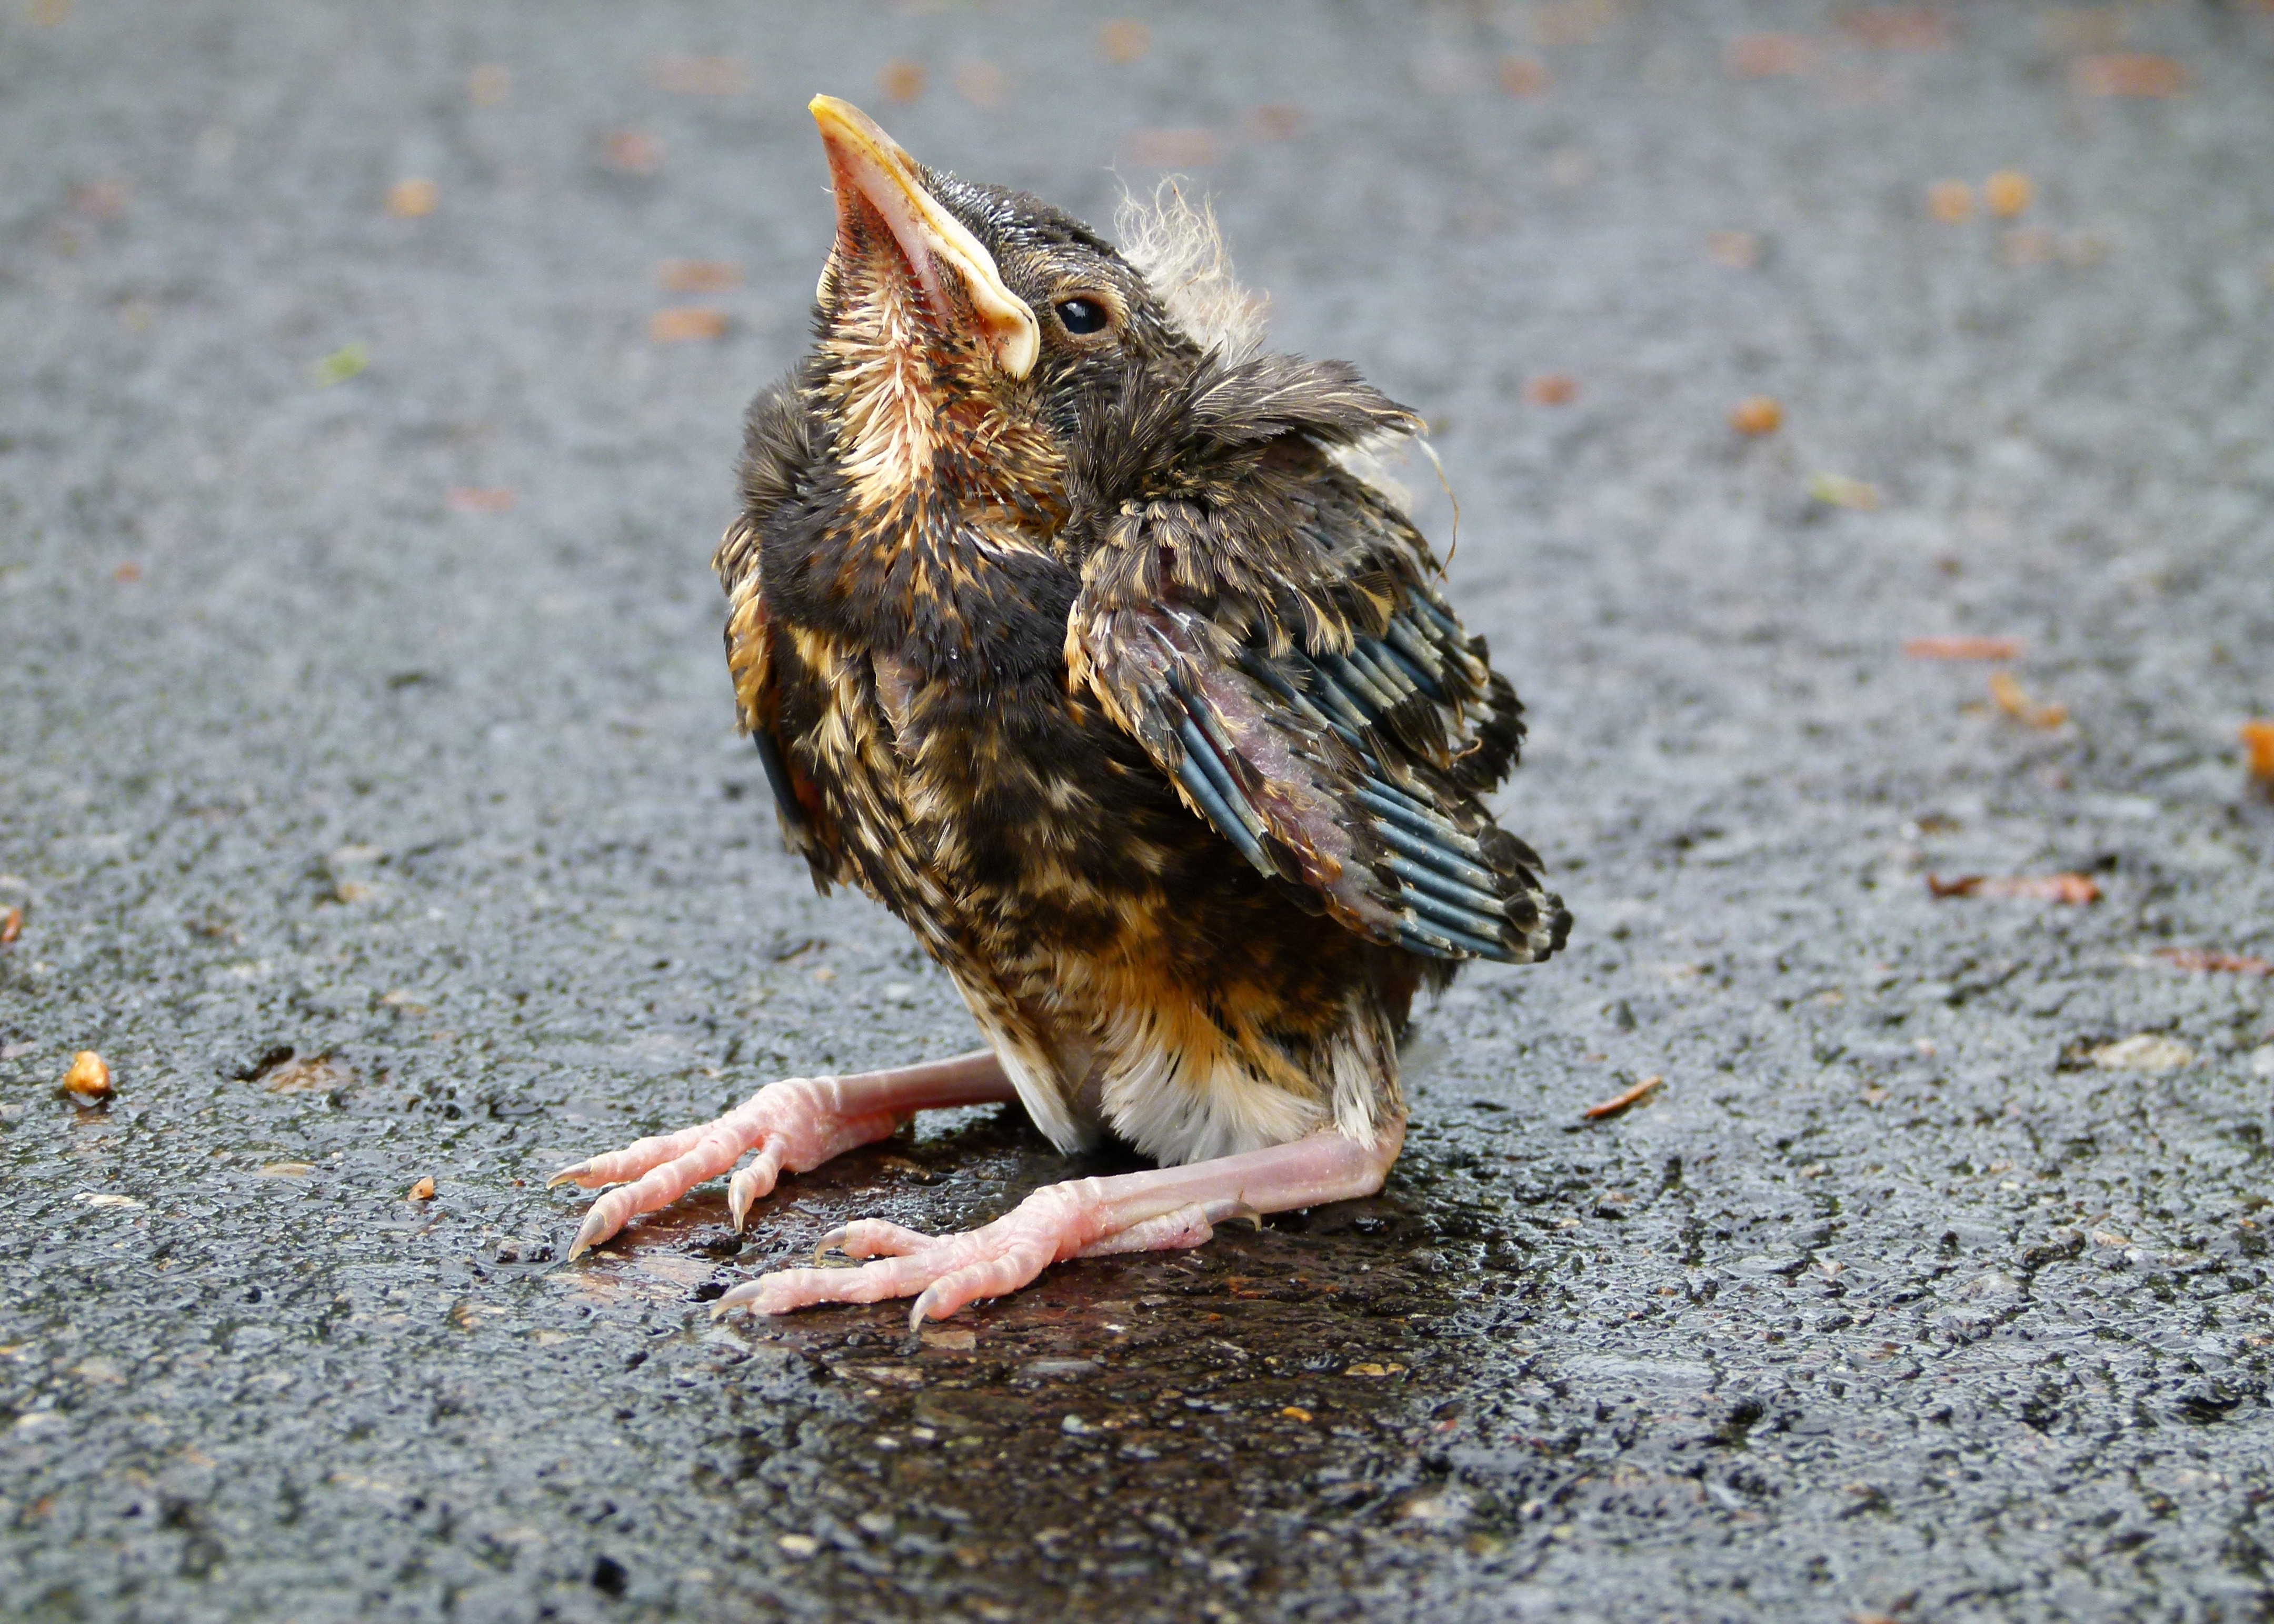
nature, bird, wing, animal, wildlife, young, beak, fauna, close up, vertebrate, sparrow, feathered, blackbird, chick, old world flycatcher, red robin, perching bird